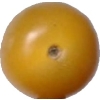
Label: tomato_cherry_yellow